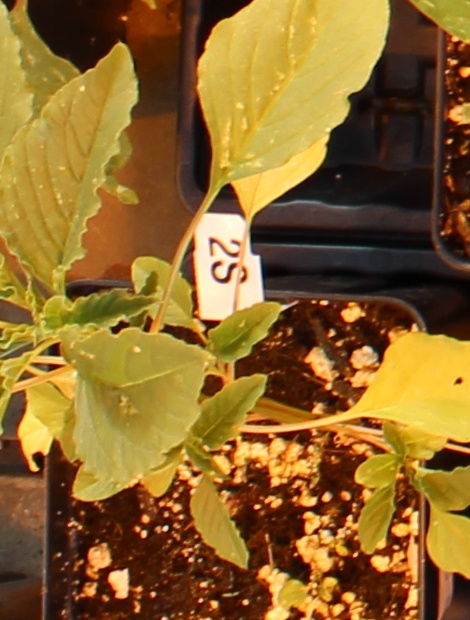
Label: Palmer Amaranth